Koufonisia

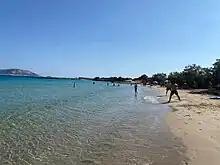
Fanos beach

Geographically, they are located on the south-southeast side of Naxos and on the west-northwest of Amorgos and belong to the archipelago of the Lesser East Cyclades. Uninhabited Keros is a protected archaeological site from which many ancient Cycladic art pieces were excavated in the 20th century.